Adèle de Bellegarde

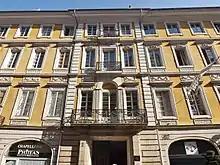
The Hôtel des Marches in Chambéry, which frequently served as the de Bellegardes' residence in the town.

Throughout late 1792 and into 1793, revolutionary violence increased across France, leading into what became known as "The Reign of Terror". Louis XVI was executed on 23 January 1793; in the remainder of France, at least fifty Savoyards were executed, while others were killed in the region, which ordered — but does not appear to have used — a guillotine from Paris. De Bellegarde and de Séchelles became lovers during this period, and rumours arose in Chambéry that the sixteen-year-old Aurore had likewise begun a relationship with Simond — a defrocked priest who, at thirty-eight, was more than twice her age — which attached to her the unflattering nickname of "the Simonette". The lavish hospitality shown by the sisters to their guests was also a source of intrigue: the de Bellegardes organised parties in honour of the delegates, and Kellerman is said to have boastfully remarked, after a stay at the château, that "" ("their hospitality was as complete as could be"). The sisters' influence with the commissioners has been credited with protecting several Savoyard aristocrats from execution, and securing their release from prison.